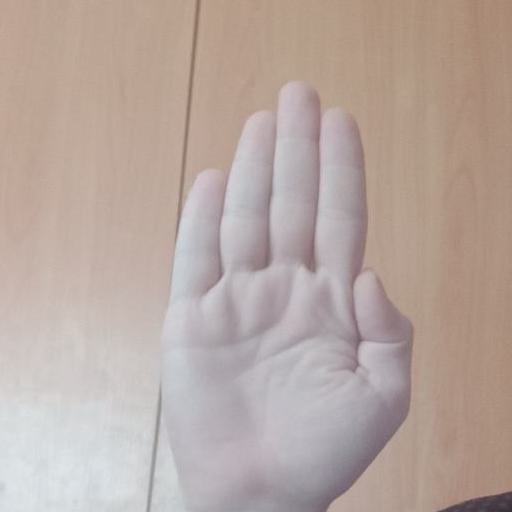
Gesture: stop